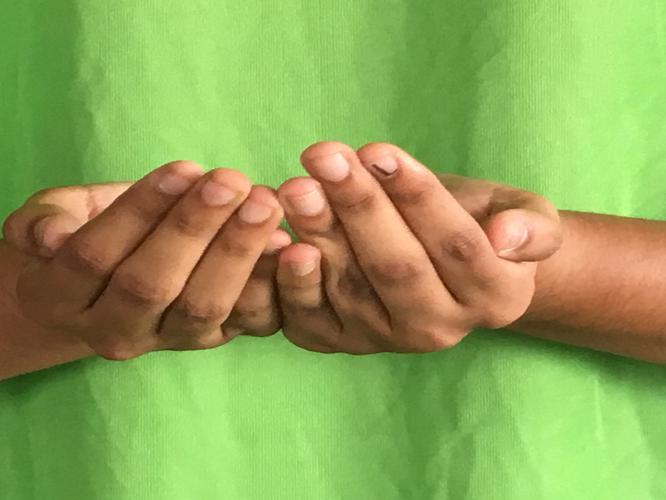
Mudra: Pushpaputa
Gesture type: double_hand